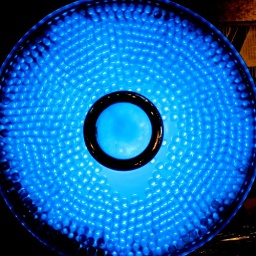
the blue font of glass beads from above